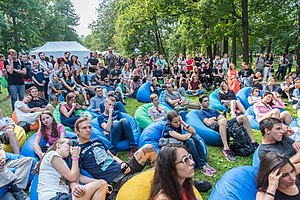
Rusland / Demografi
Russere i St. Petersborg
Rusland eller Den Russiske Føderation er et land i Eurasien. Med 17.075.200 km² er Rusland arealmæssigt det største land i verden, der dækker mere end en ottendedel af Jordens beboede landområde, og har den niende største befolkning, med over 144 millioner indbyggere i slutningen af marts 2016. Den europæiske vestlige del af landet er meget tættere befolket og urbaniseret end den østlige del; Omkring 77% af befolkningen bor i europæisk Rusland. Ruslands hovedstad Moskva er en af de største byer i verden; andre større bycentre er Sankt Petersborg, Novosibirsk, Jekaterinburg, Nisjnij Novgorod og Kasan.